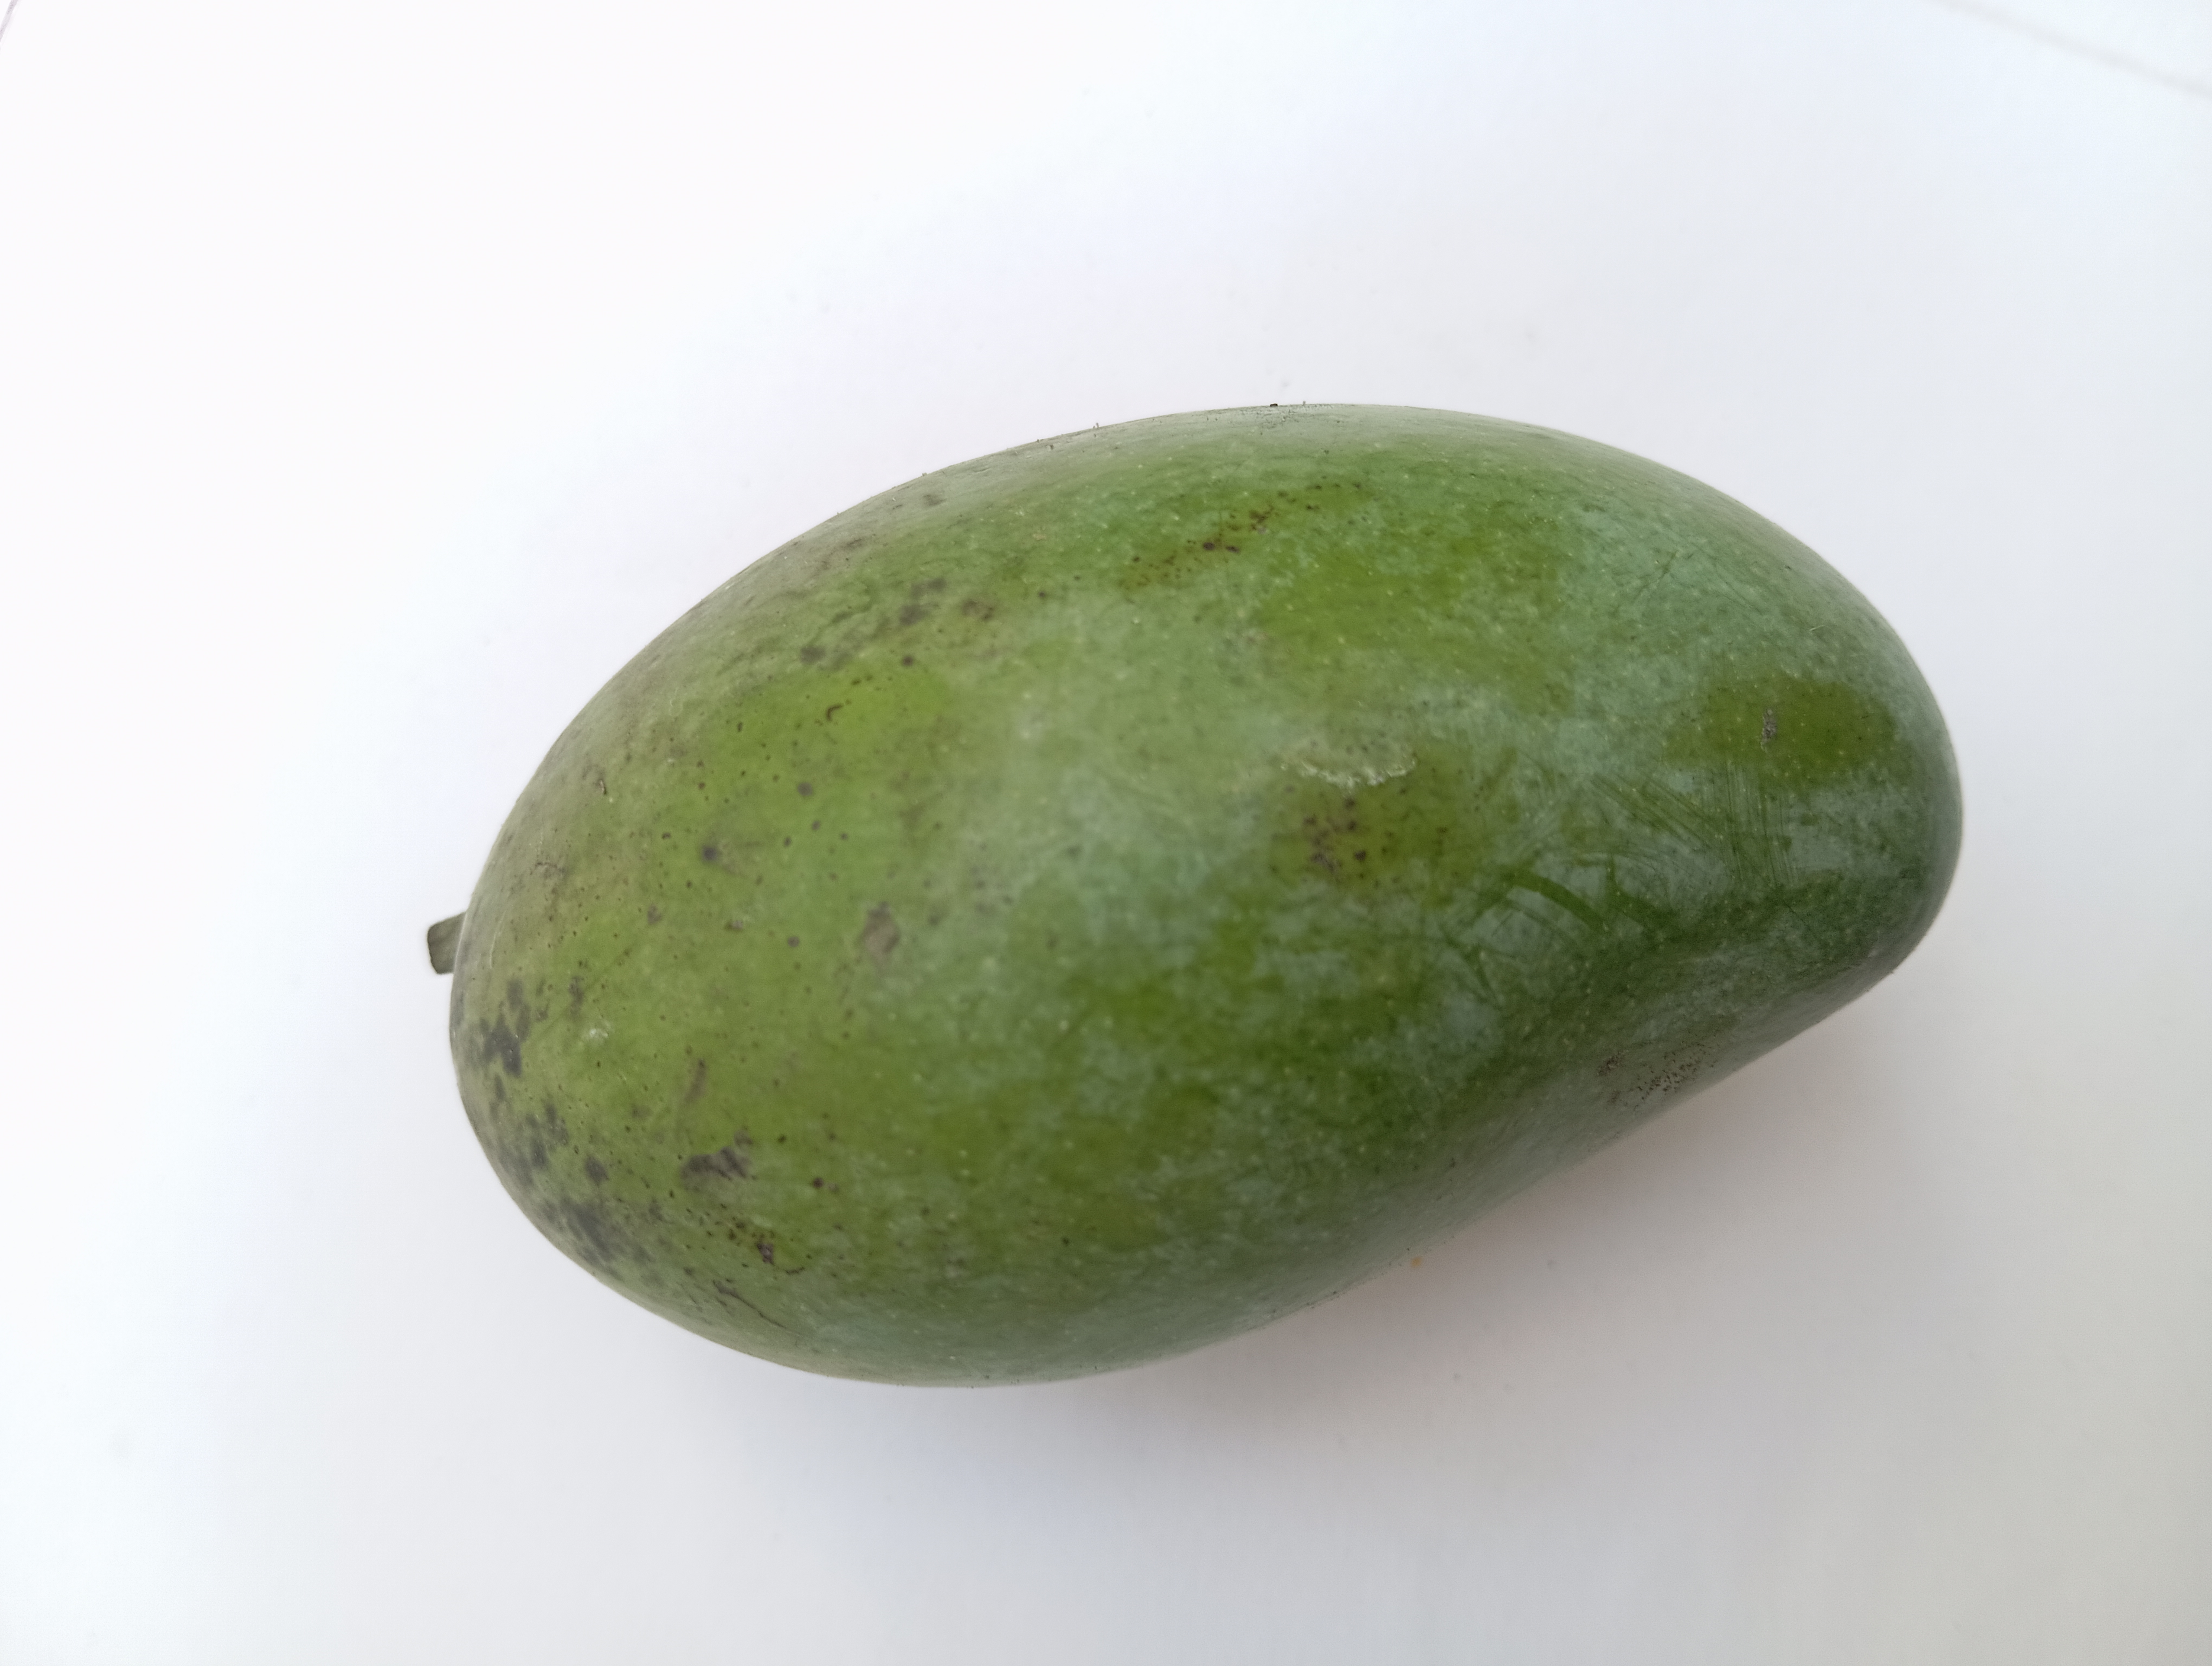
Mango variety: Amrapali